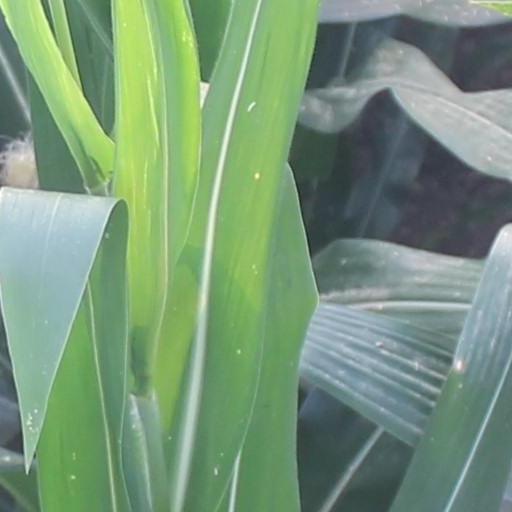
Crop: maize; corn